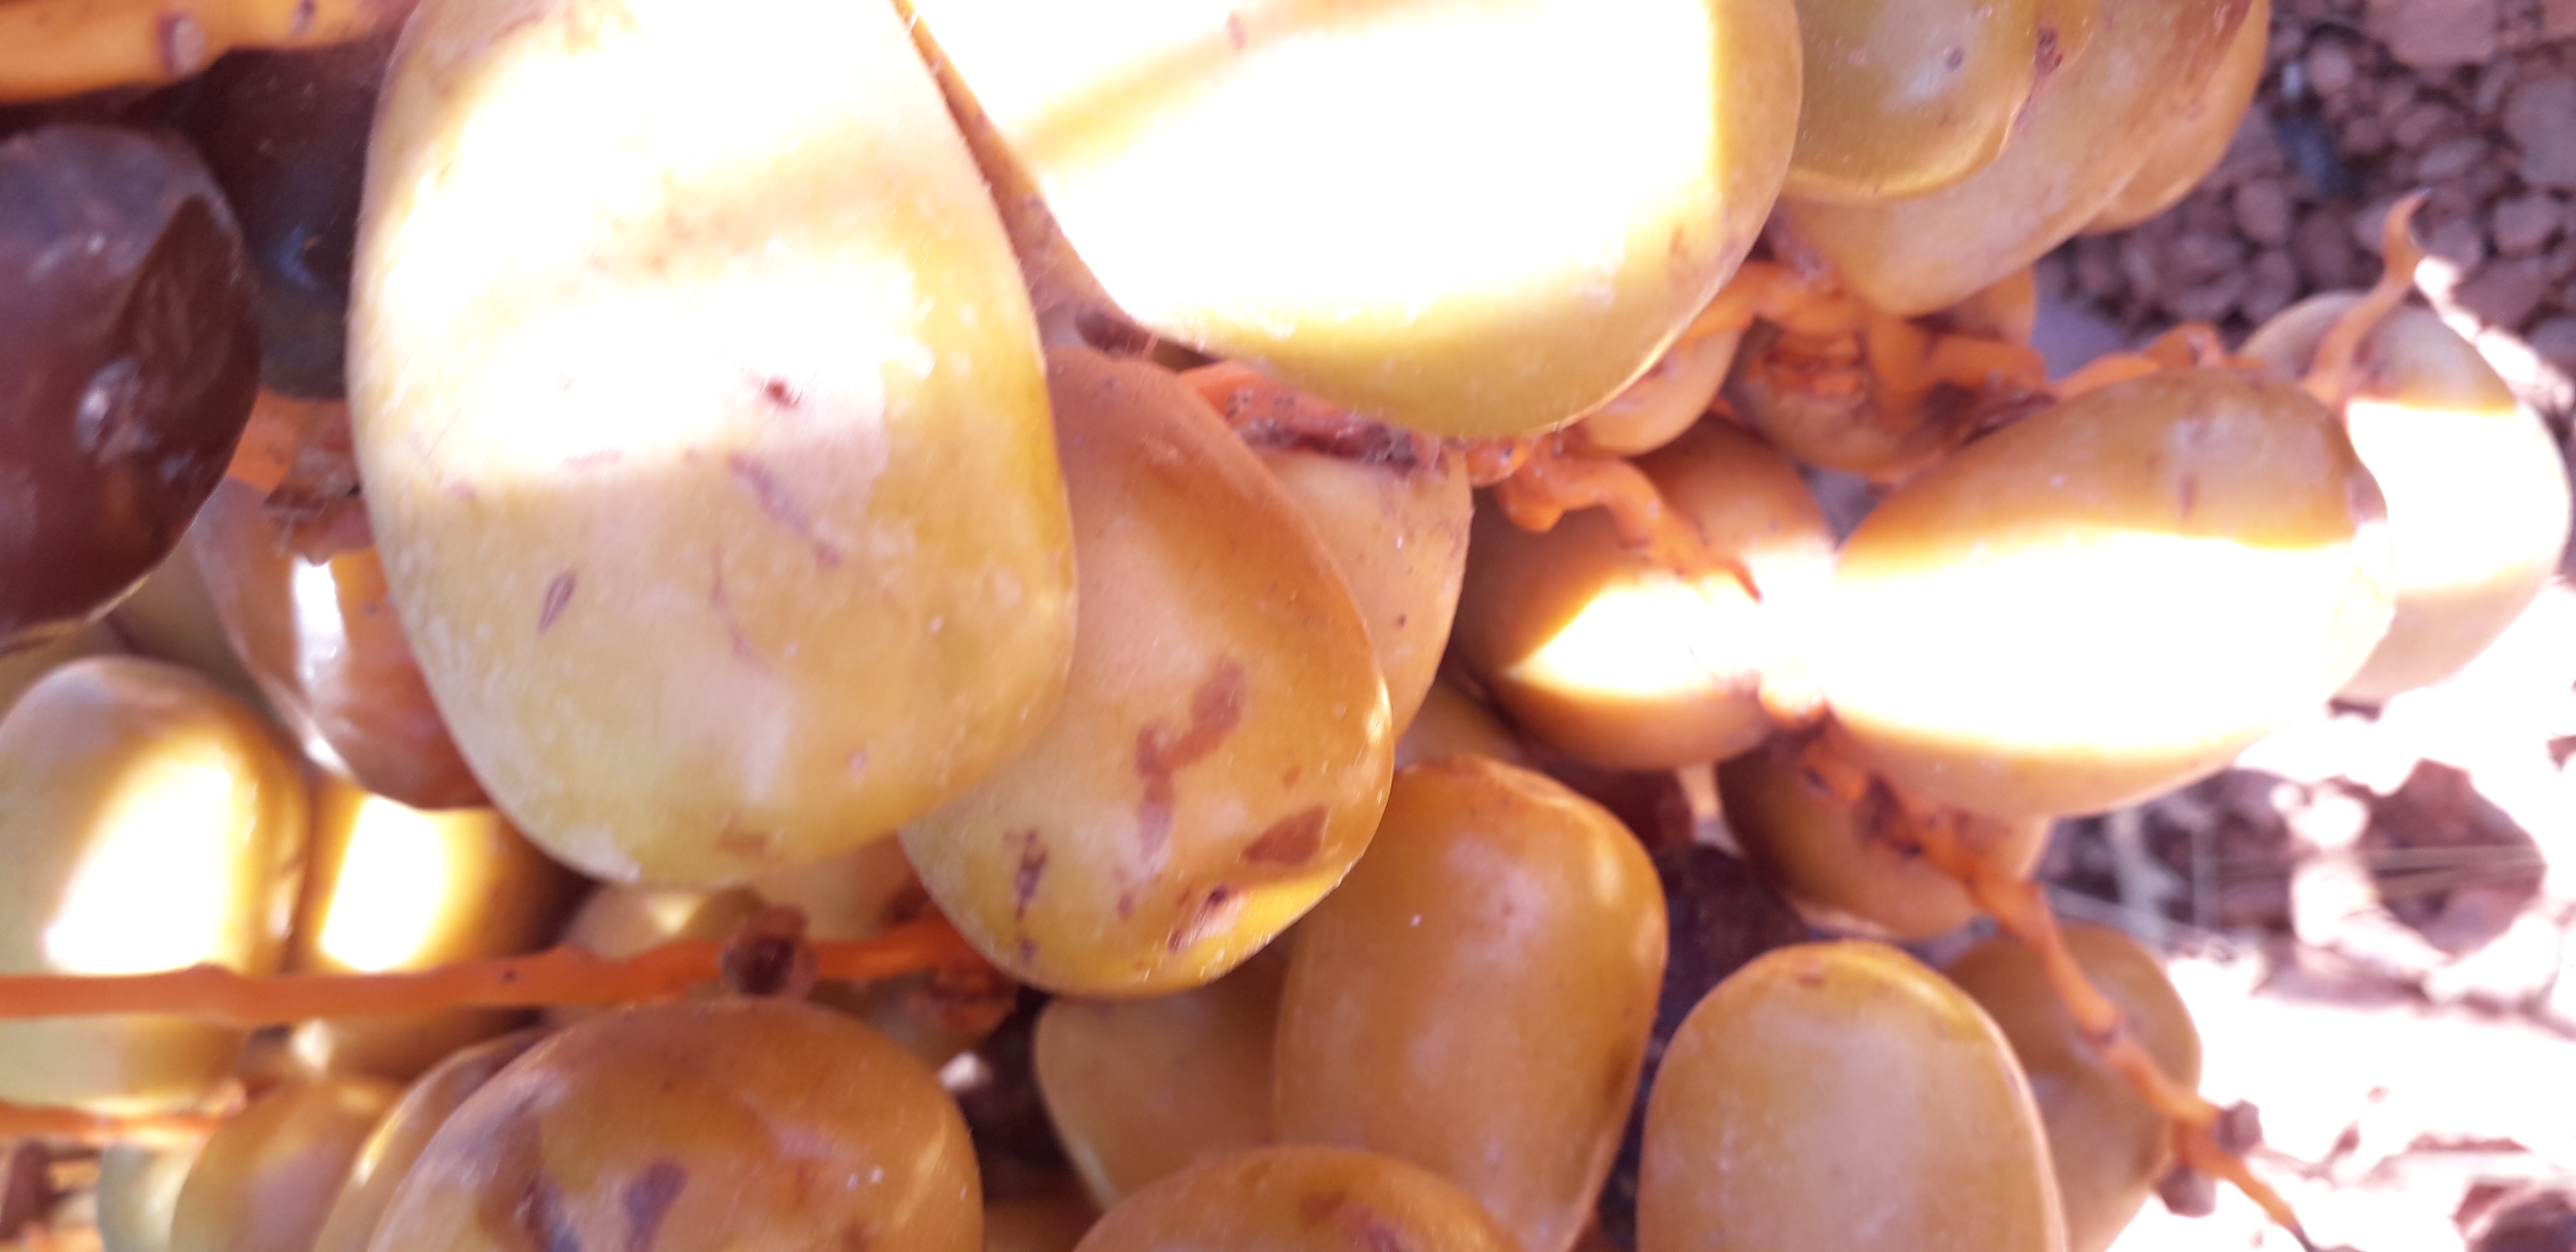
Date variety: Boufagous